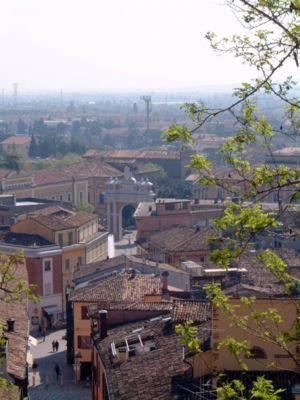
Santarcangelo di Romagna est une commune italienne d'environ 20 000 habitants, située dans la province de Rimini en Émilie-Romagne.